Slaves in Bondage

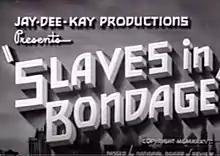
Title card

Slaves in Bondage is a 1937 American crime drama film directed by Elmer Clifton and starring Lona Andre, Donald Reed, and Wheeler Oakman.